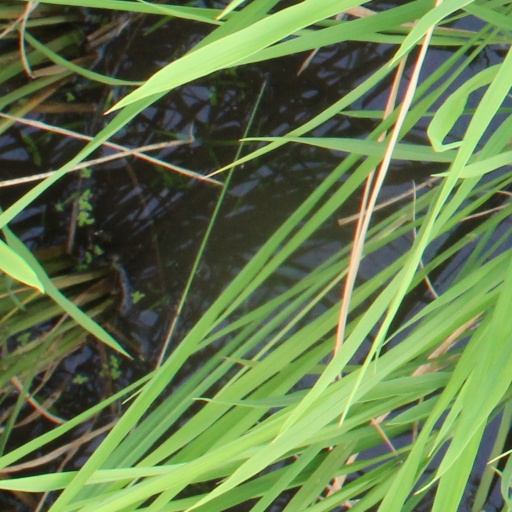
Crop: rice